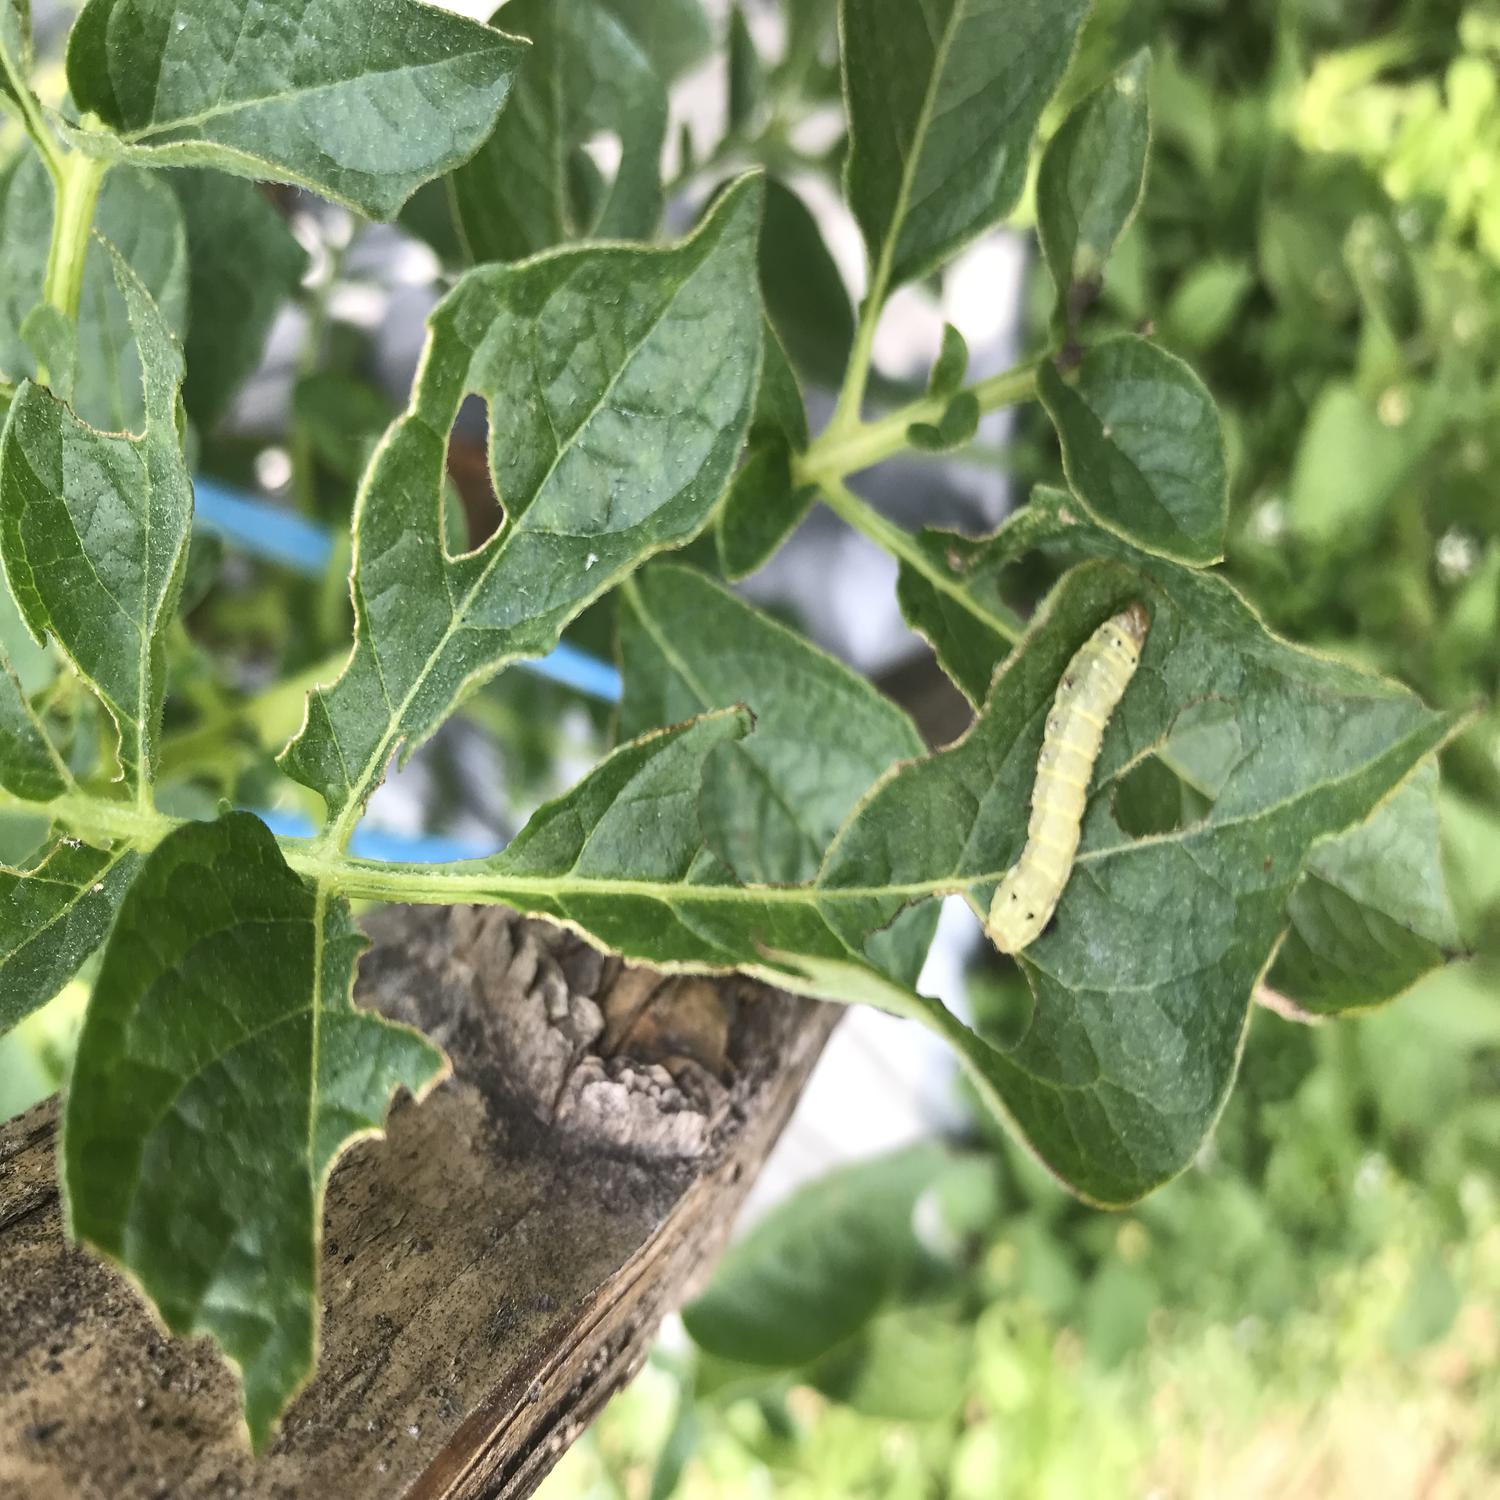
Label: Pest